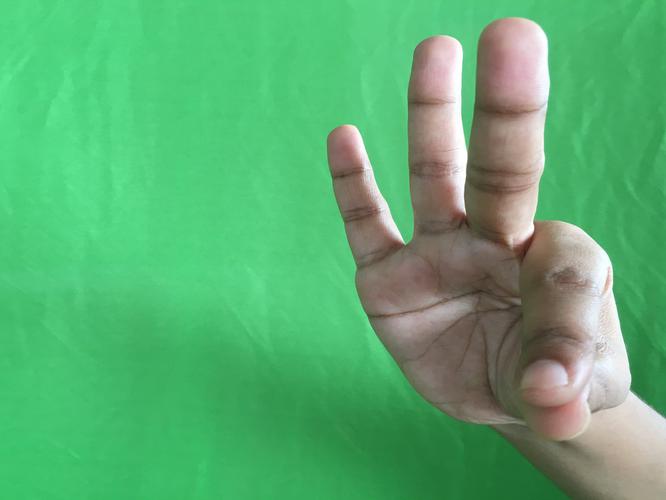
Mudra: Hamsasyam
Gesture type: single_hand